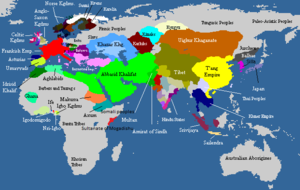
Khazarere / Khazarenes religion / Konvertering til jødedom og forholdet til andre jøder
Verdenskort ca. 820, som viser khazarriget i en større geopolitisk sammenhæng.
Khazarerne var et halvnomadisk tyrkisk folk fra Centralasien, som i sine velmagtsdage var en betydelig regional magtfaktor. I det 7. århundrede dannede de et uafhængigt khaganat i det nordlige Kaukasus langs Det Kaspiske Hav. På højden af deres magt kontrollerede de og deres undergivne folk store dele af det, som i dag er det sydlige Rusland, Vest-Kasakhstan, Øst-Ukraine, store dele af Kaukasus og Krim.